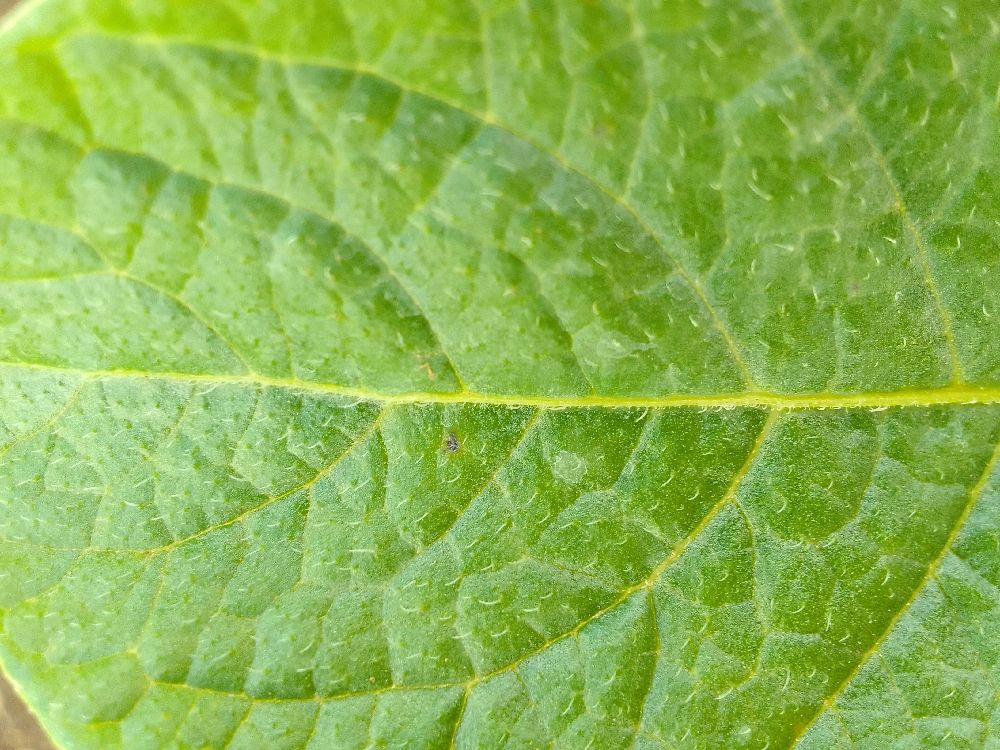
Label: Healthy